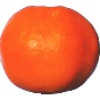
Label: Clementine 1